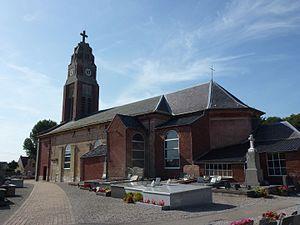
L'église Saint-Martin est située à Nortkerque, dans le département français du Pas-de-Calais.
Nortkerque est une commune française située dans le département du Pas-de-Calais en région Hauts-de-France.